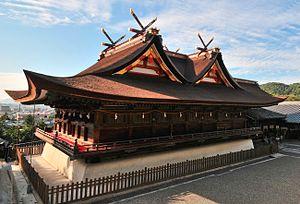
Kibitsu-zukuri, kibi-zukuri ou hiyoku irimoya-zukuri est un style traditionnel d'architecture shinto caractérisé par quatre gables à lucarne, deux de chaque côté latéral, sur le toit d'un très grand honden. Les pignons sont disposés à angle droit au faîte du toit principal, et le honden est partie d'un complexe unique comprenant également un haiden. Kibitsu-jinja à Okayama, préfecture d'Okayama au Japon est le seul exemple de ce style, bien que le soshi-dō de Hokekyō-ji dans la préfecture de Chiba est supposé avoir été conçu sur ce modèle.